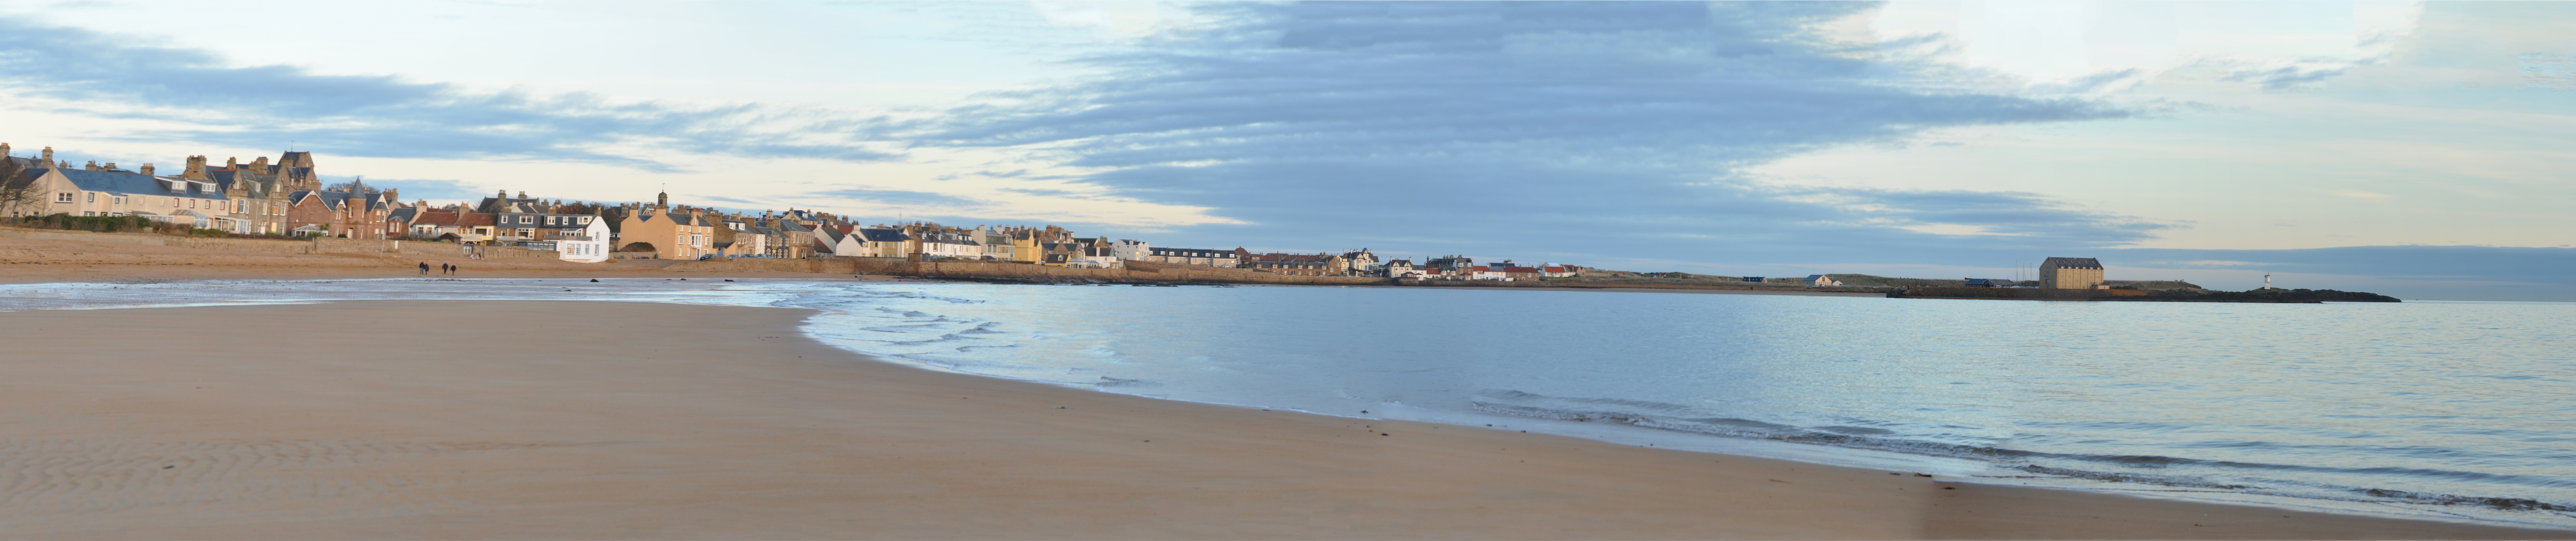
beach, coast, boardwalk, shore, walkway, panorama, bay, body of water